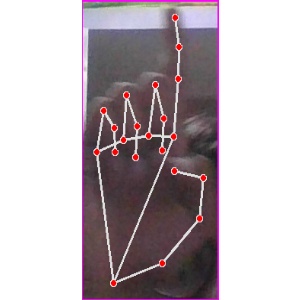
अक्षर: क